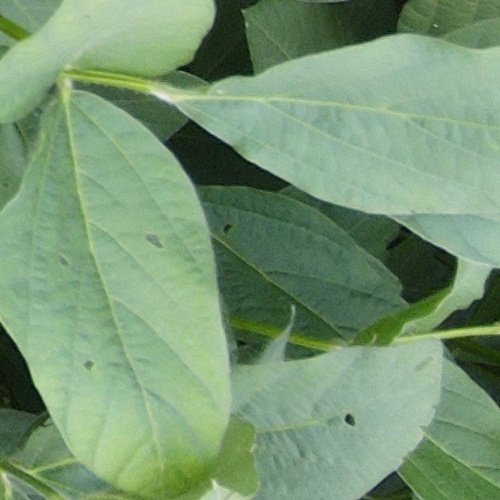
Label: Diabrotica_speciosa